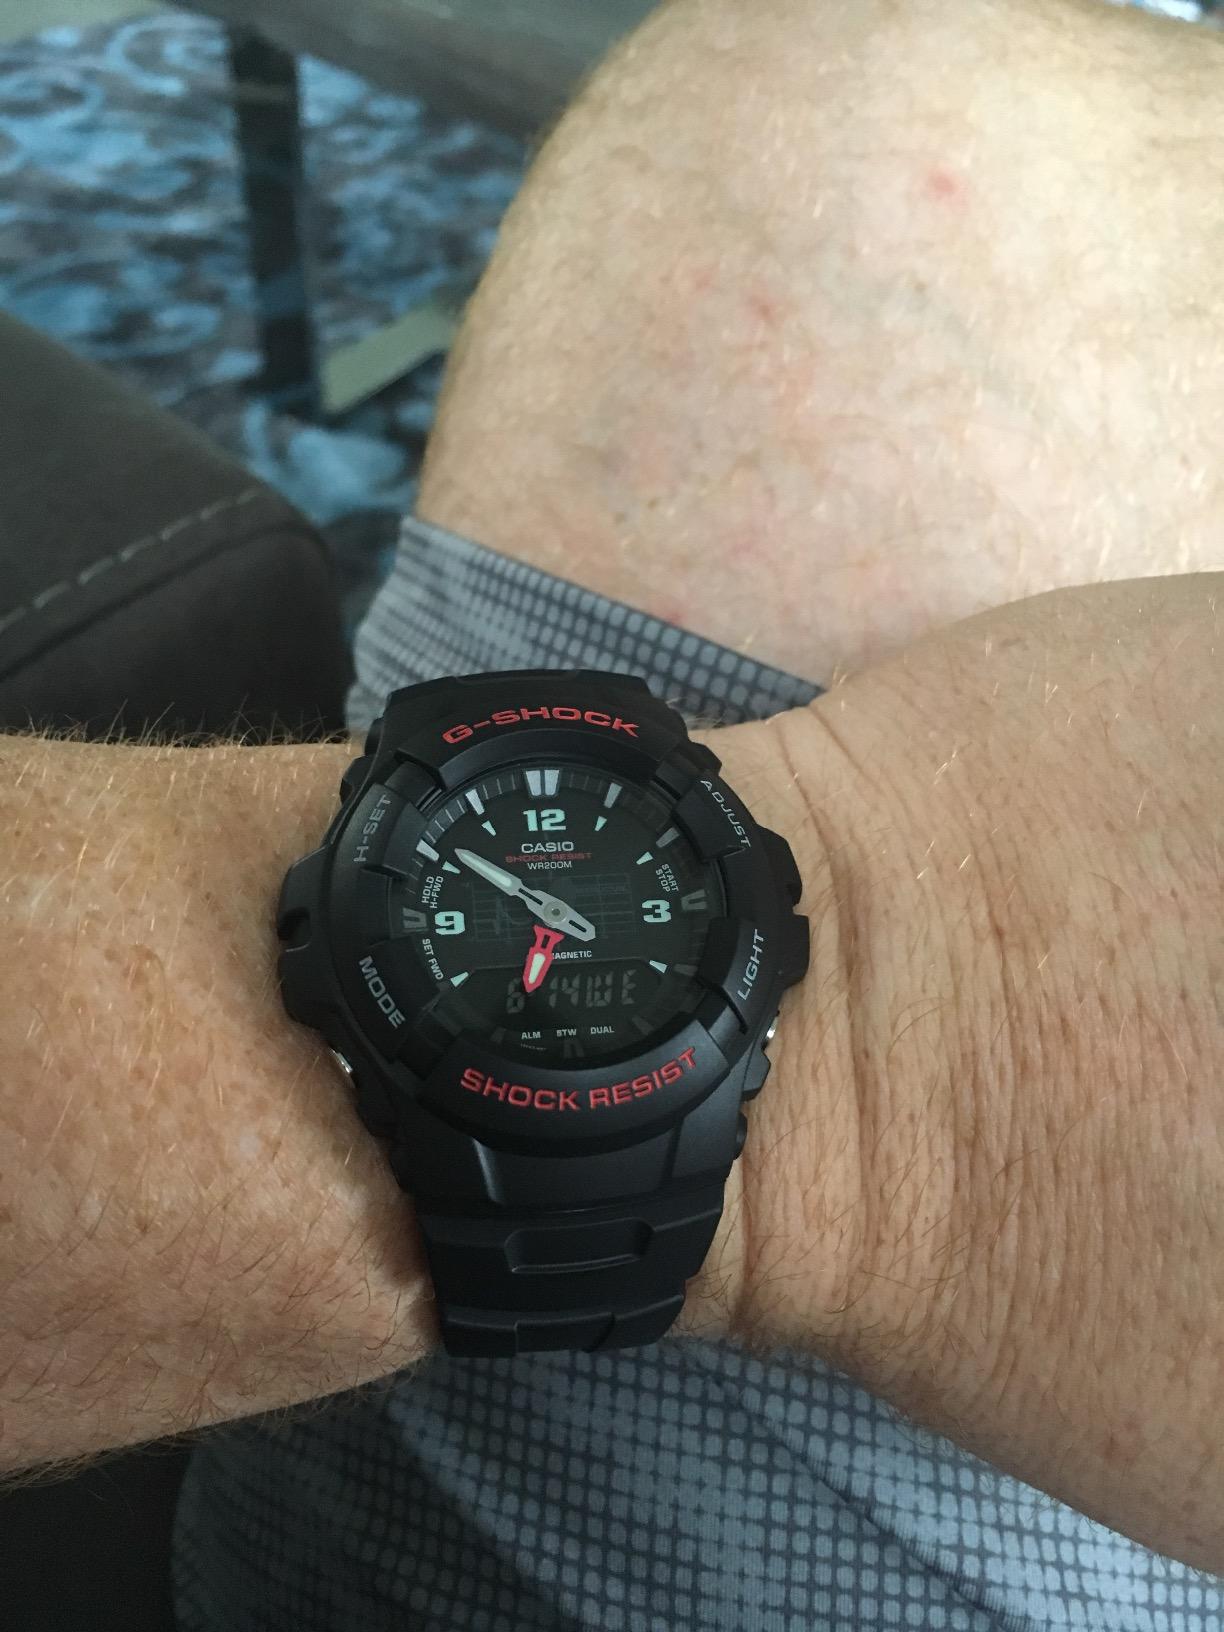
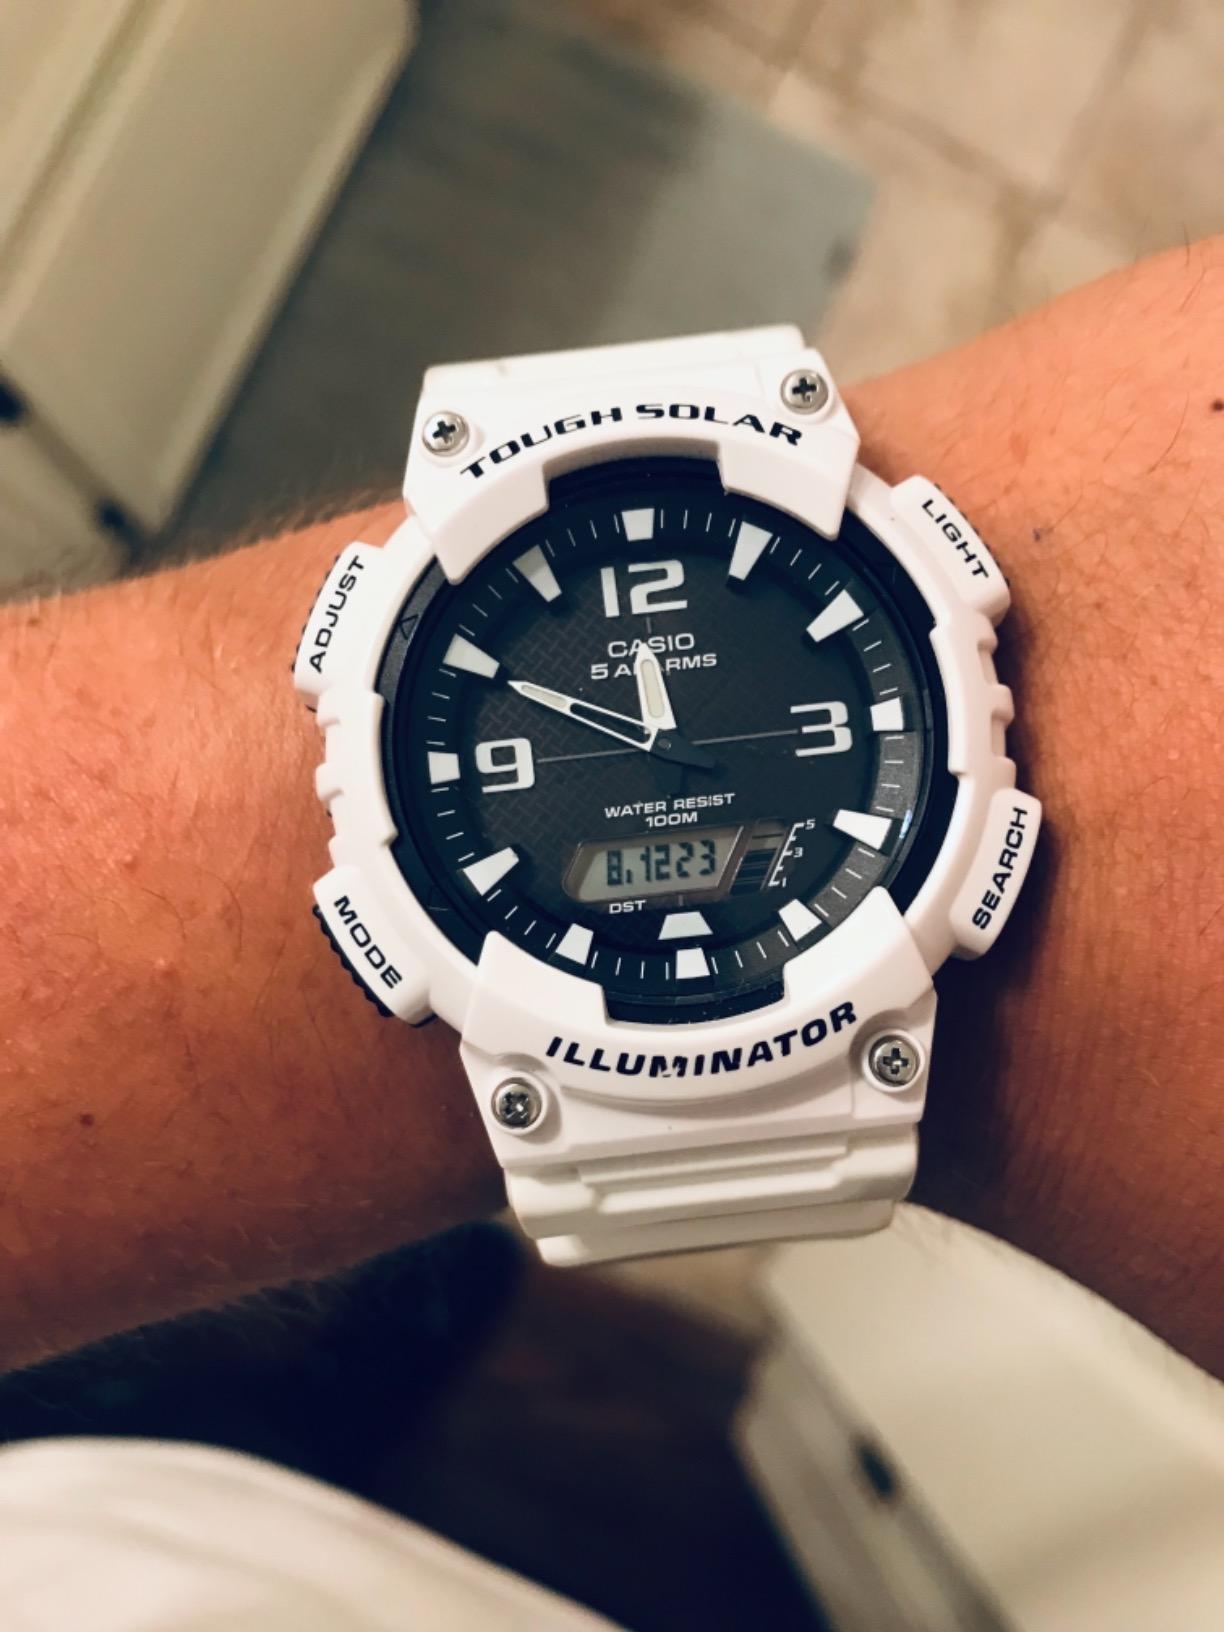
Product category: accessories_watch
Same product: no